Art in Sierra Leone

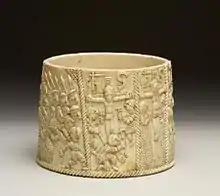
Ivory carving of approximate 1500s origin from Sierra Leone

Cloth arts are often used in many of the different groups in Sierra Leone to provide special types of protection. The cloth is provided with specific designs for spiritual protection for the wearer.